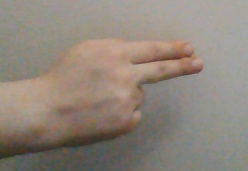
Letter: ain